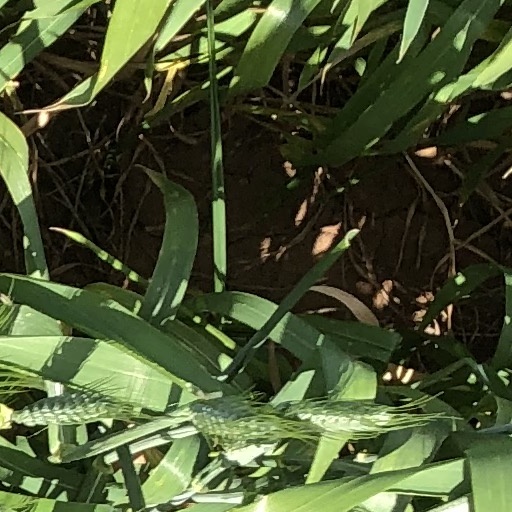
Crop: wheat